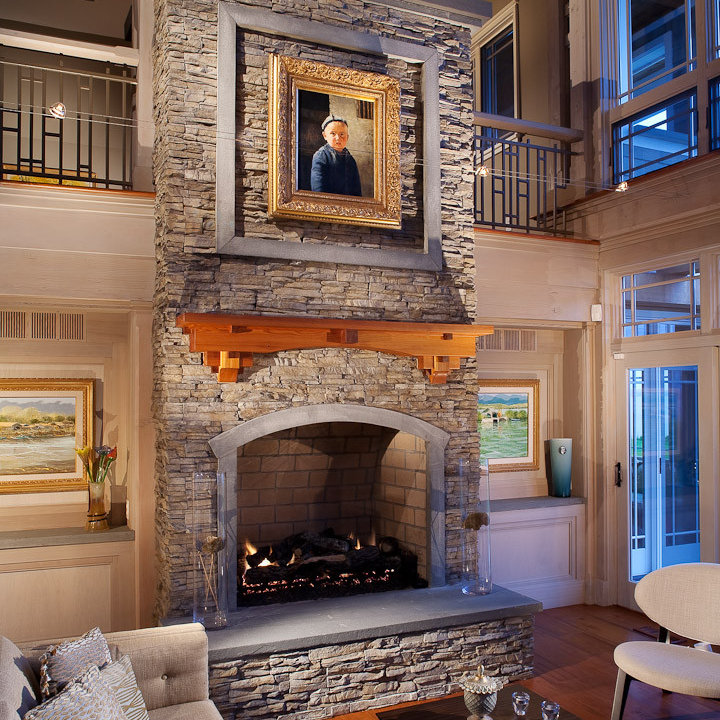
Style: Classic